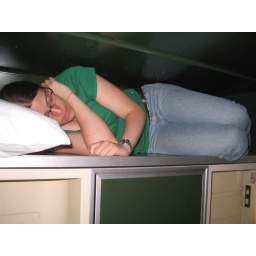
There were only four real beds in our train compartment....